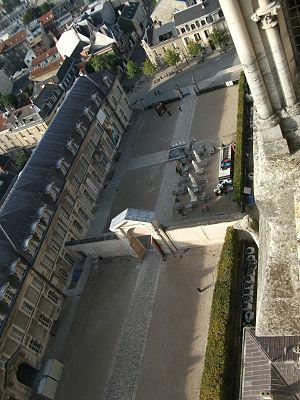
l'entrée du Palais du Tau vu depuis la cathédrale.